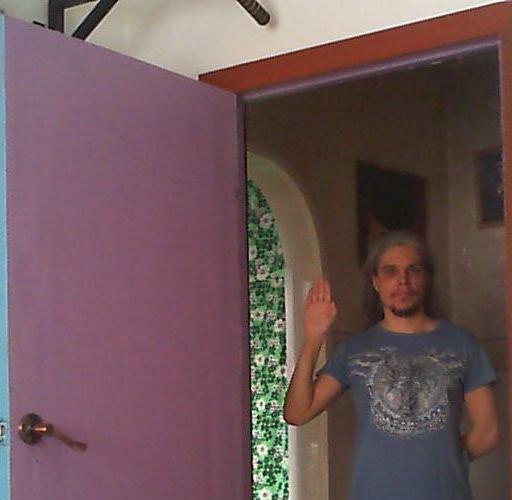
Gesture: stop